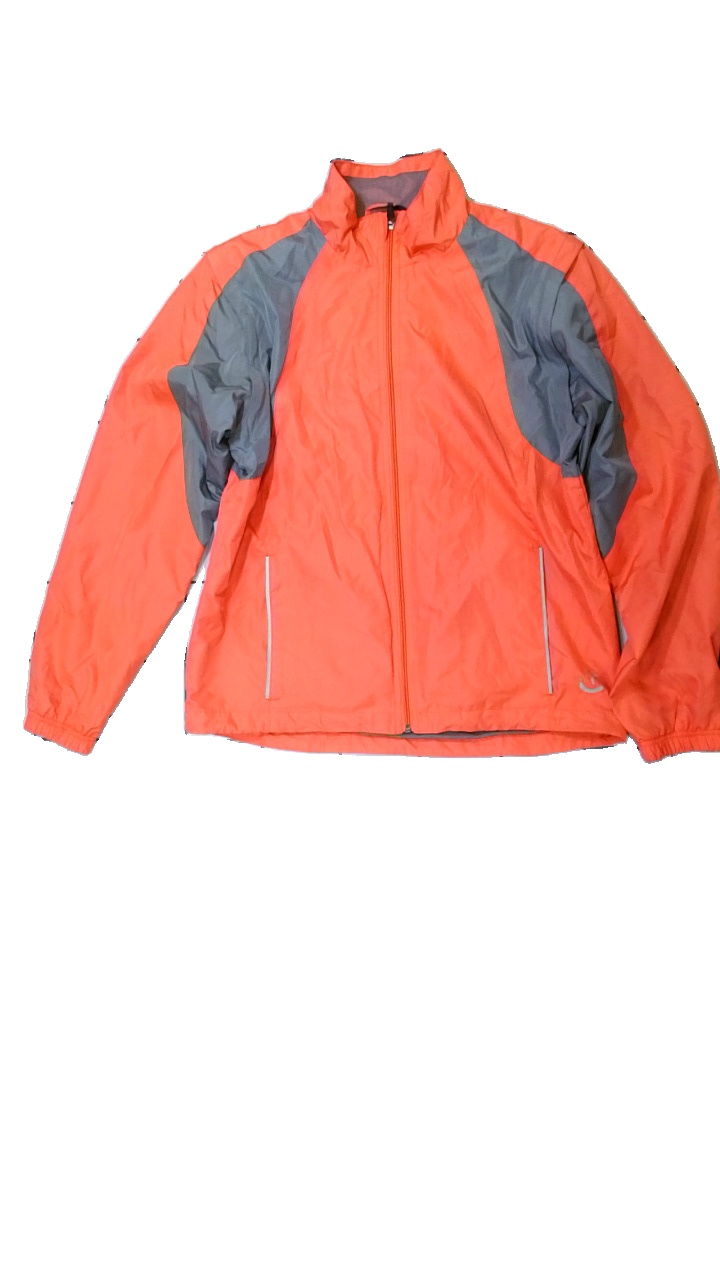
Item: Jacket (Ladies)
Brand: Movement
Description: två färgad tunn jacka
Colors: Orange, Grey
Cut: Regular
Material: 100% polyester
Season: Spring
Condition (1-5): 5
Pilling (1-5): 5
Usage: Reuse
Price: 50-100